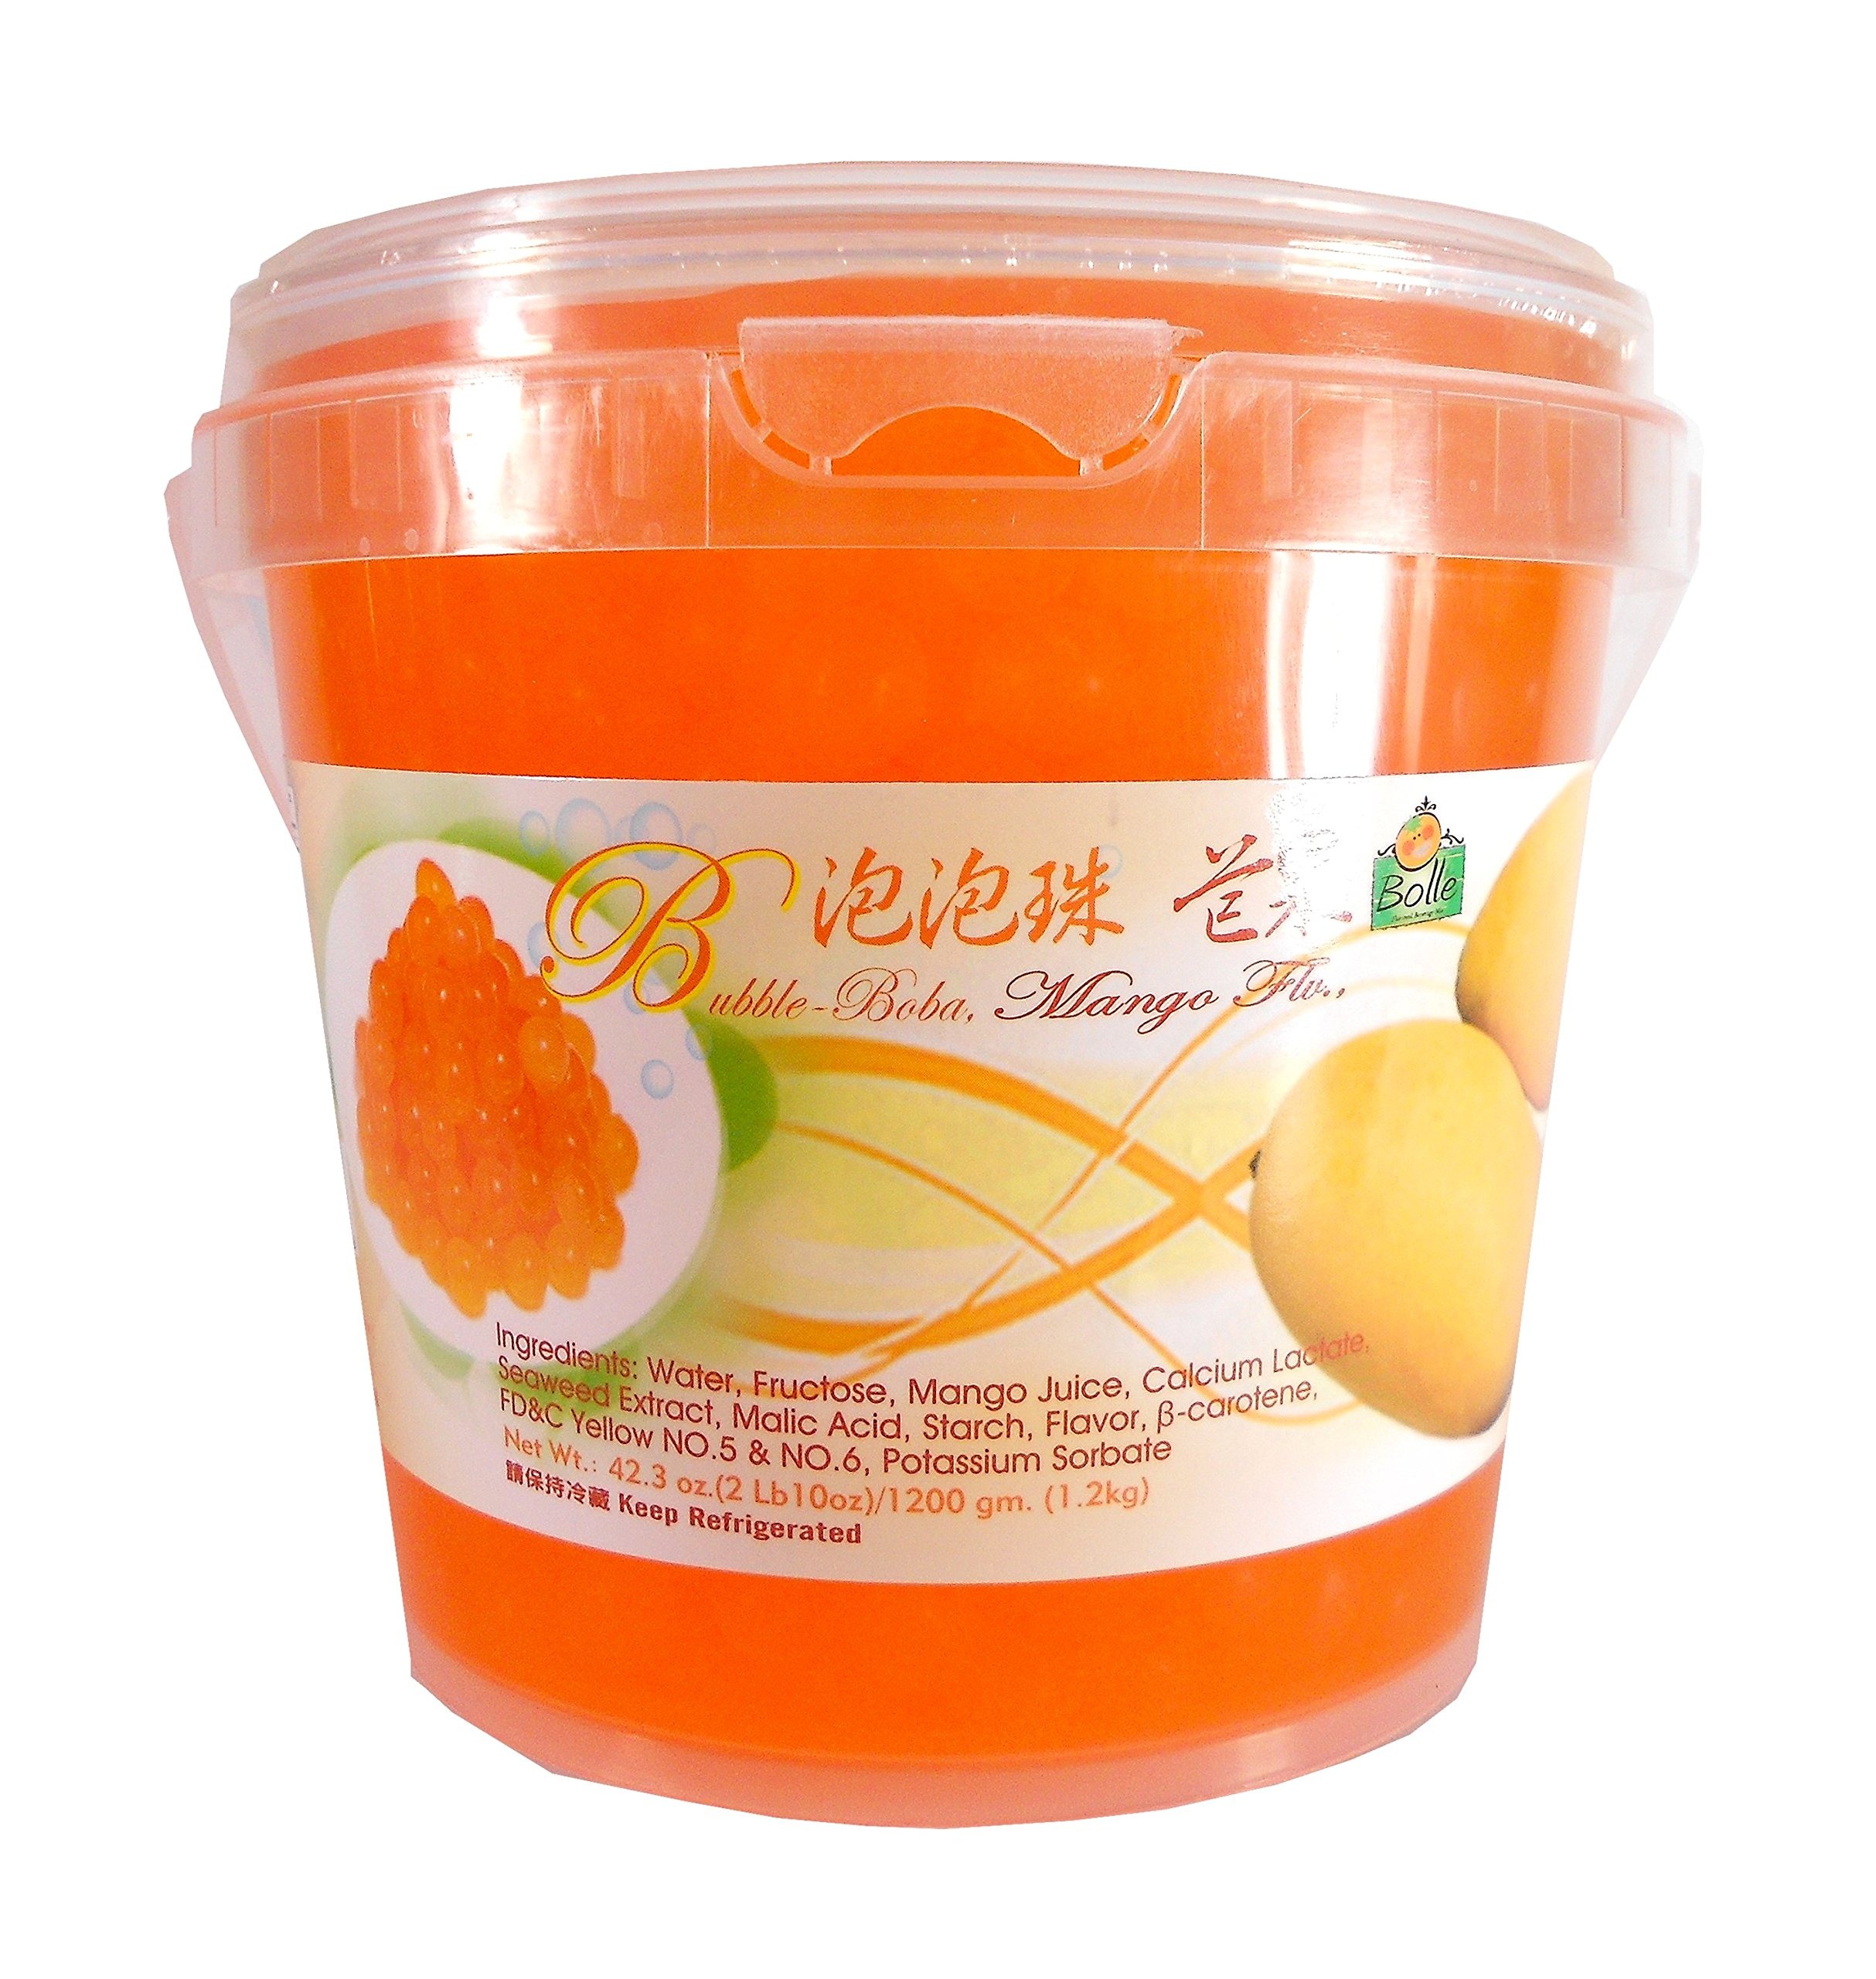
Item Name: Bolle Popping Boba Pearls Bubble Tea, Ice Cream or Yogurt Topping 42.3 Oz. (Mango)
Value: 42.3
Unit: Ounce

Price: 24.95